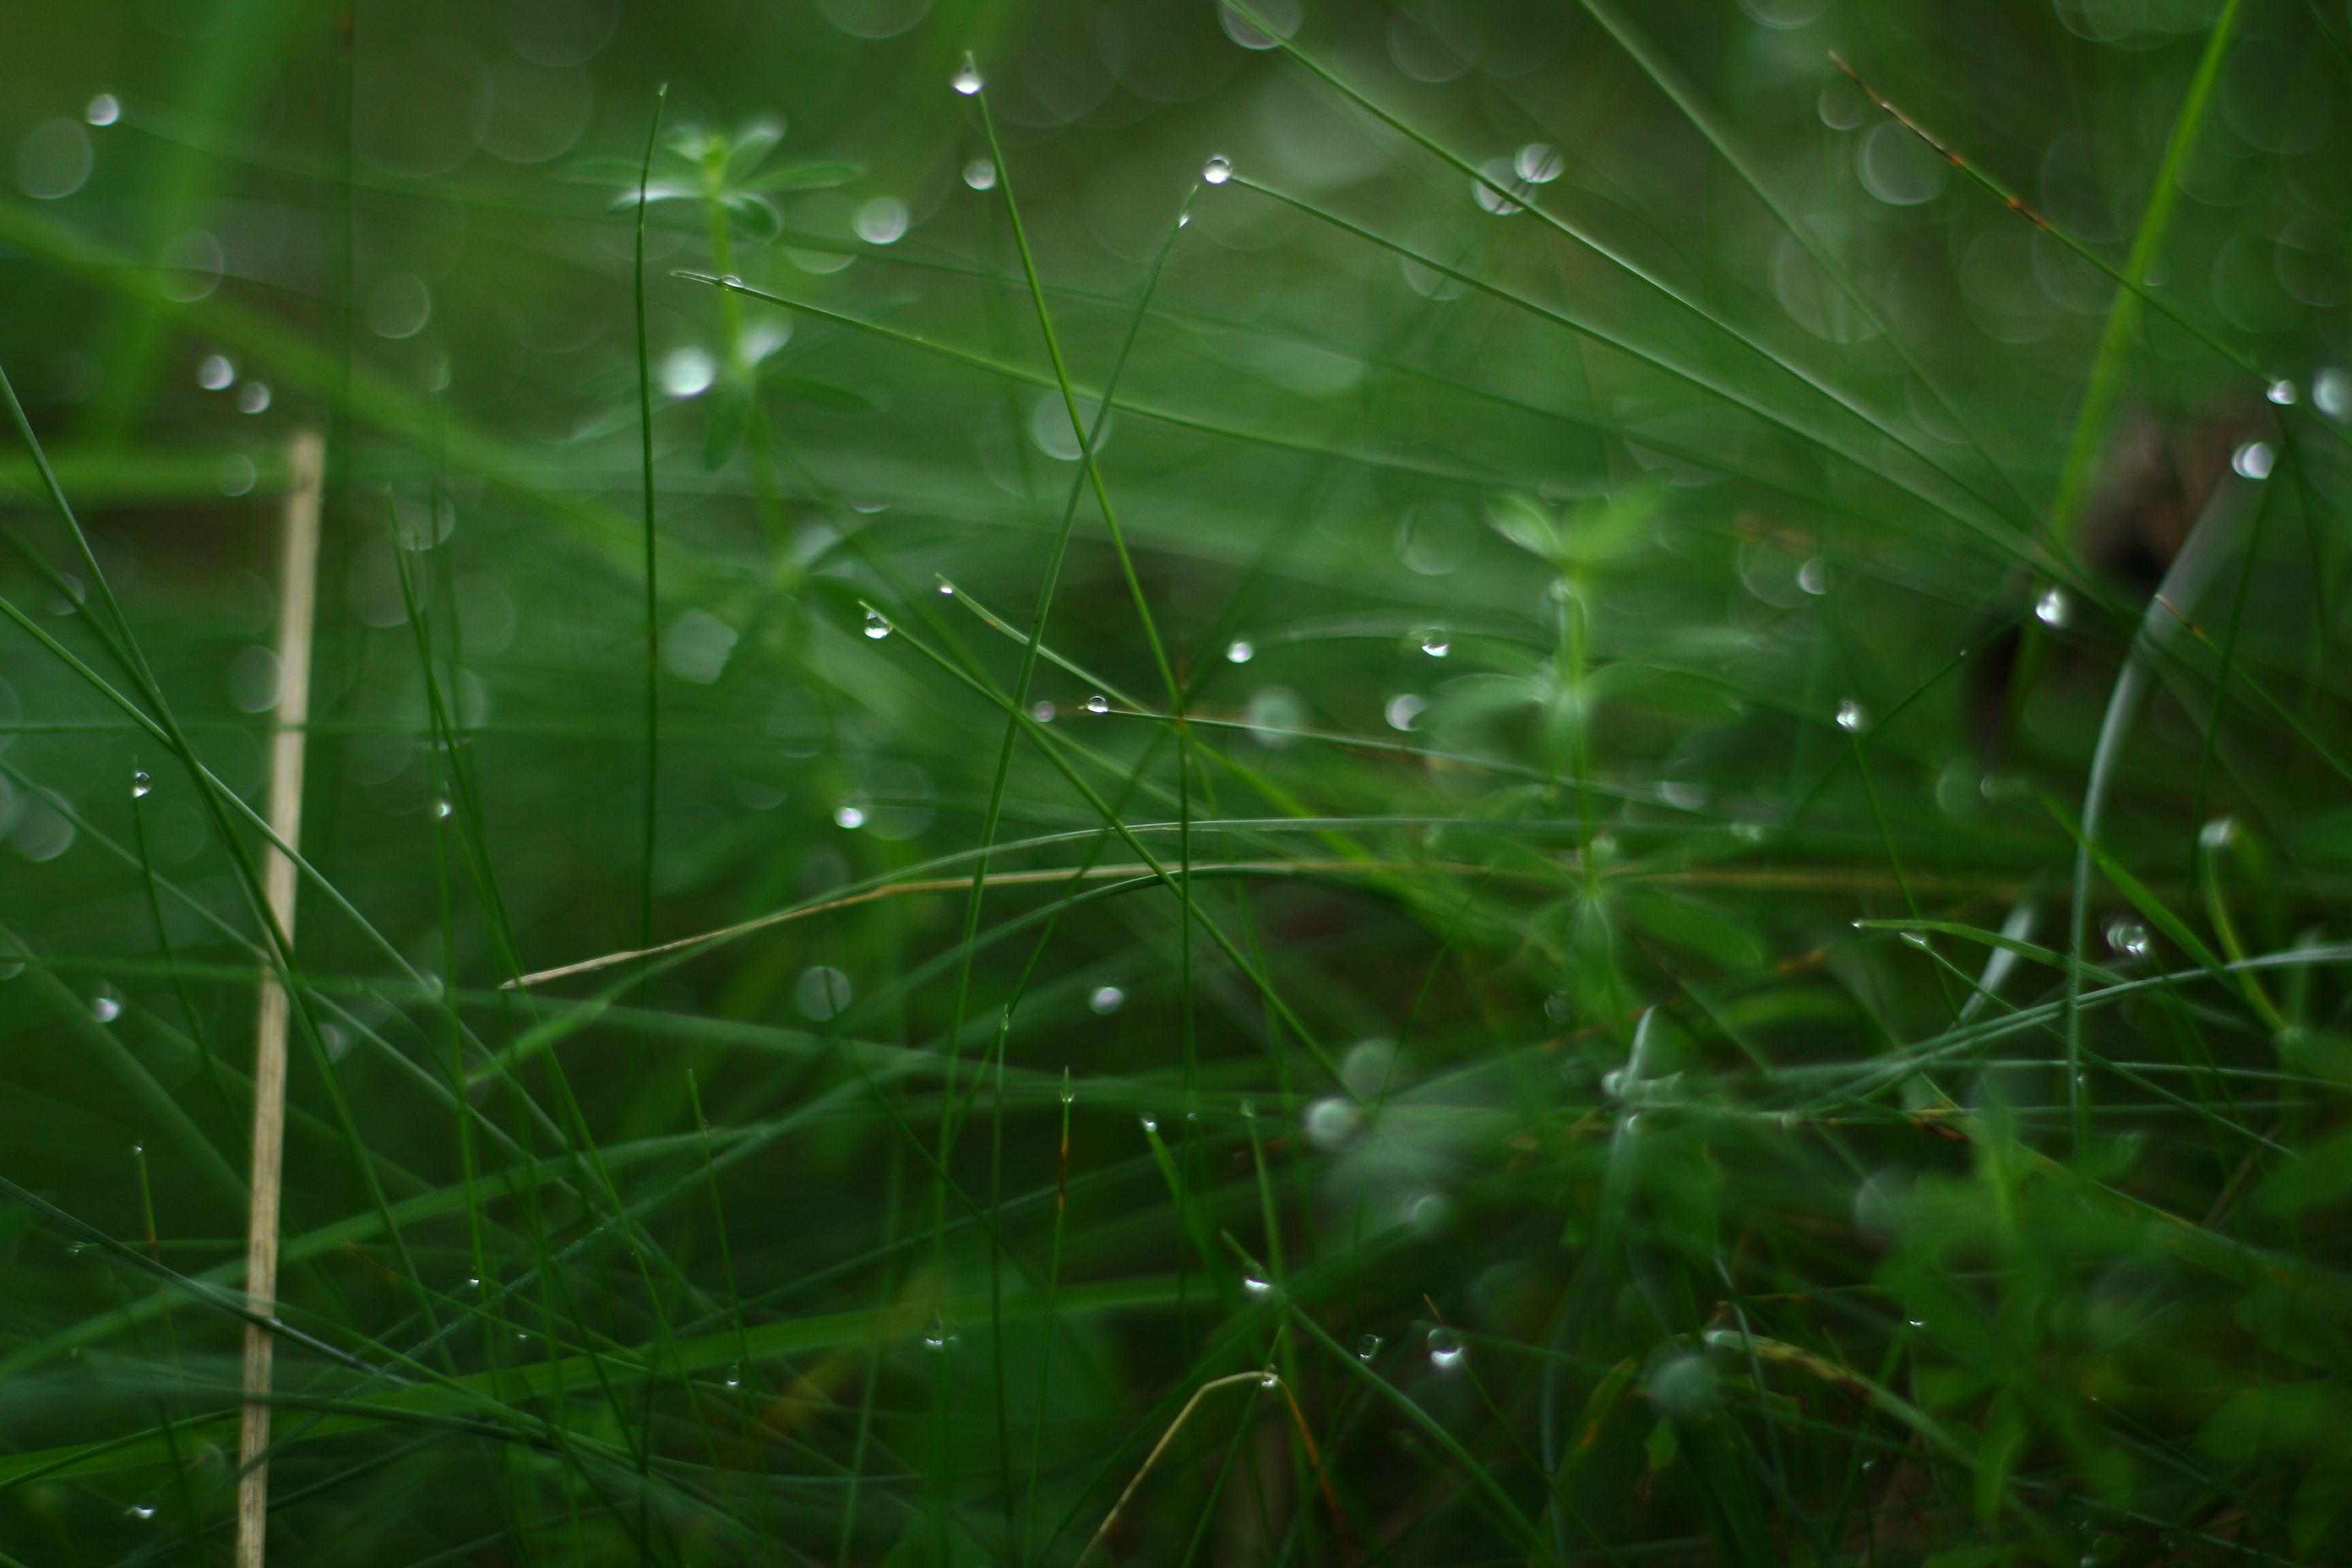
water, nature, grass, branch, dew, plant, lawn, meadow, sunlight, leaf, flower, spring, green, pink, in the morning, rosa, habitat, moisture, macro photography, natural environment, grass family, plant stem